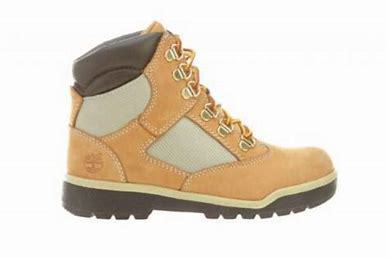
Brand: Timberland
Model: 6 Inch Field